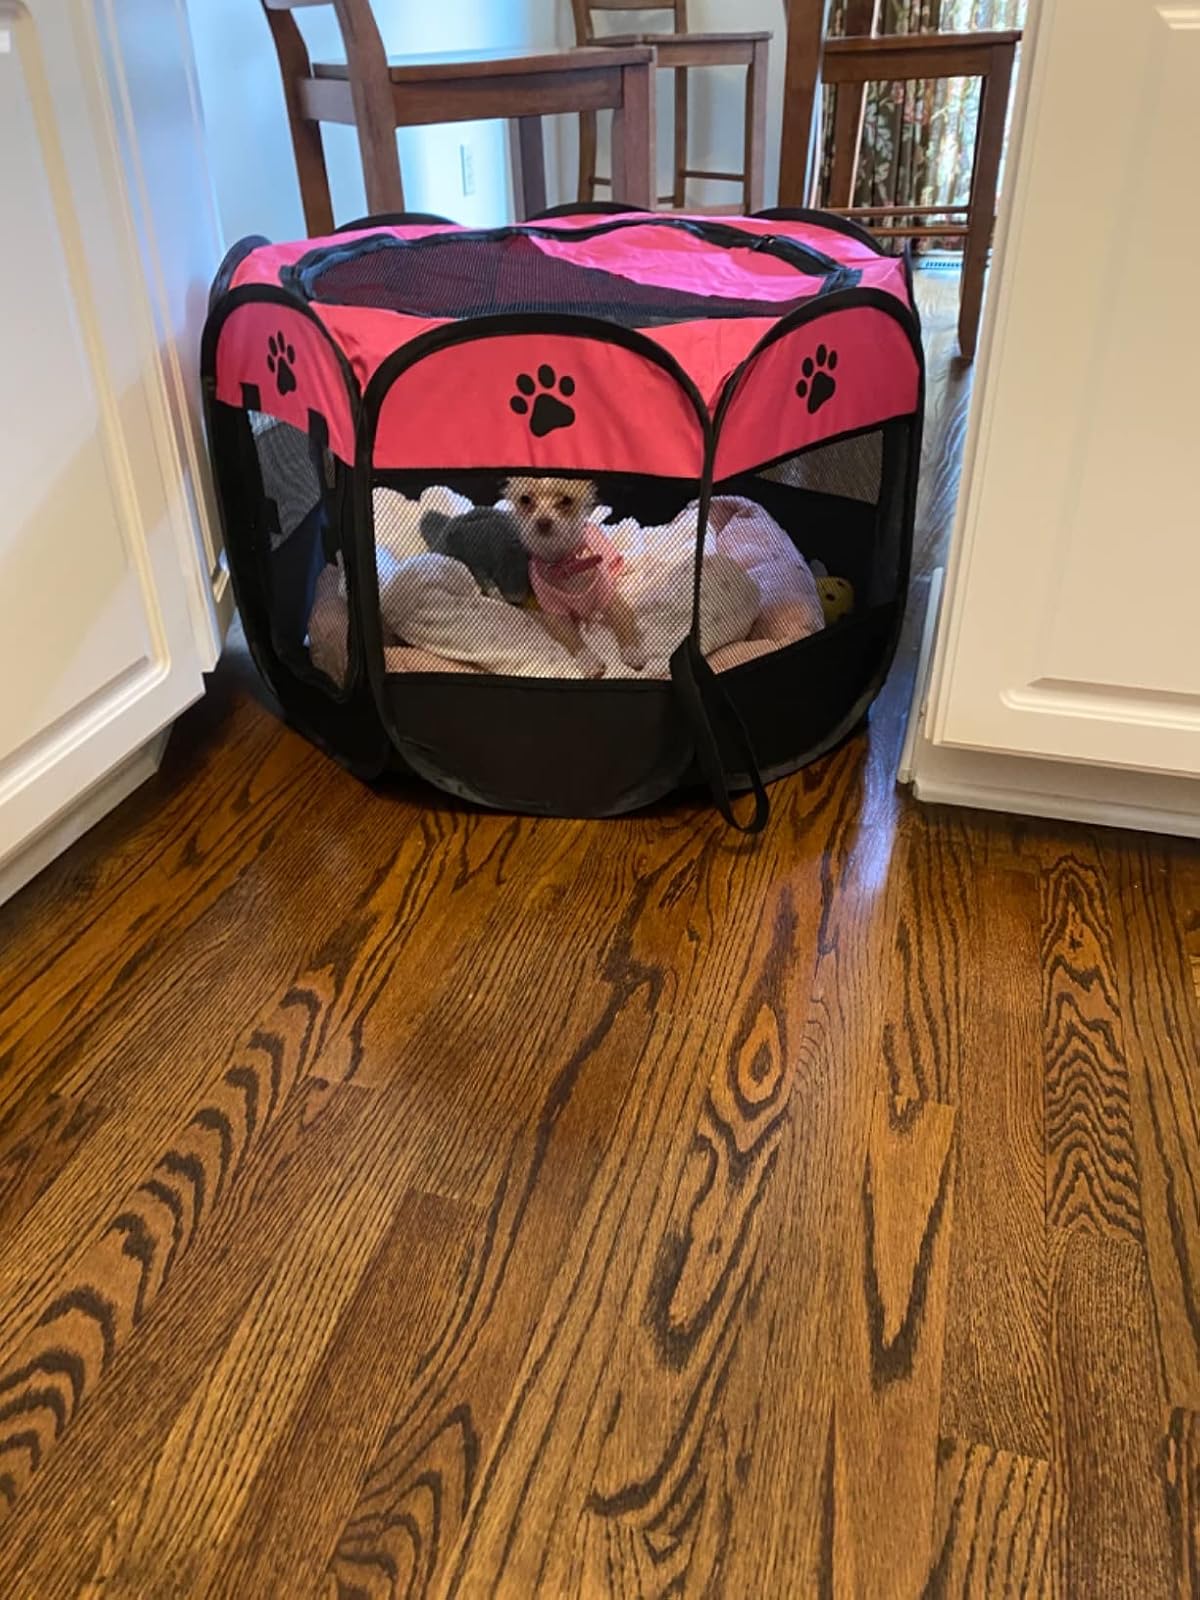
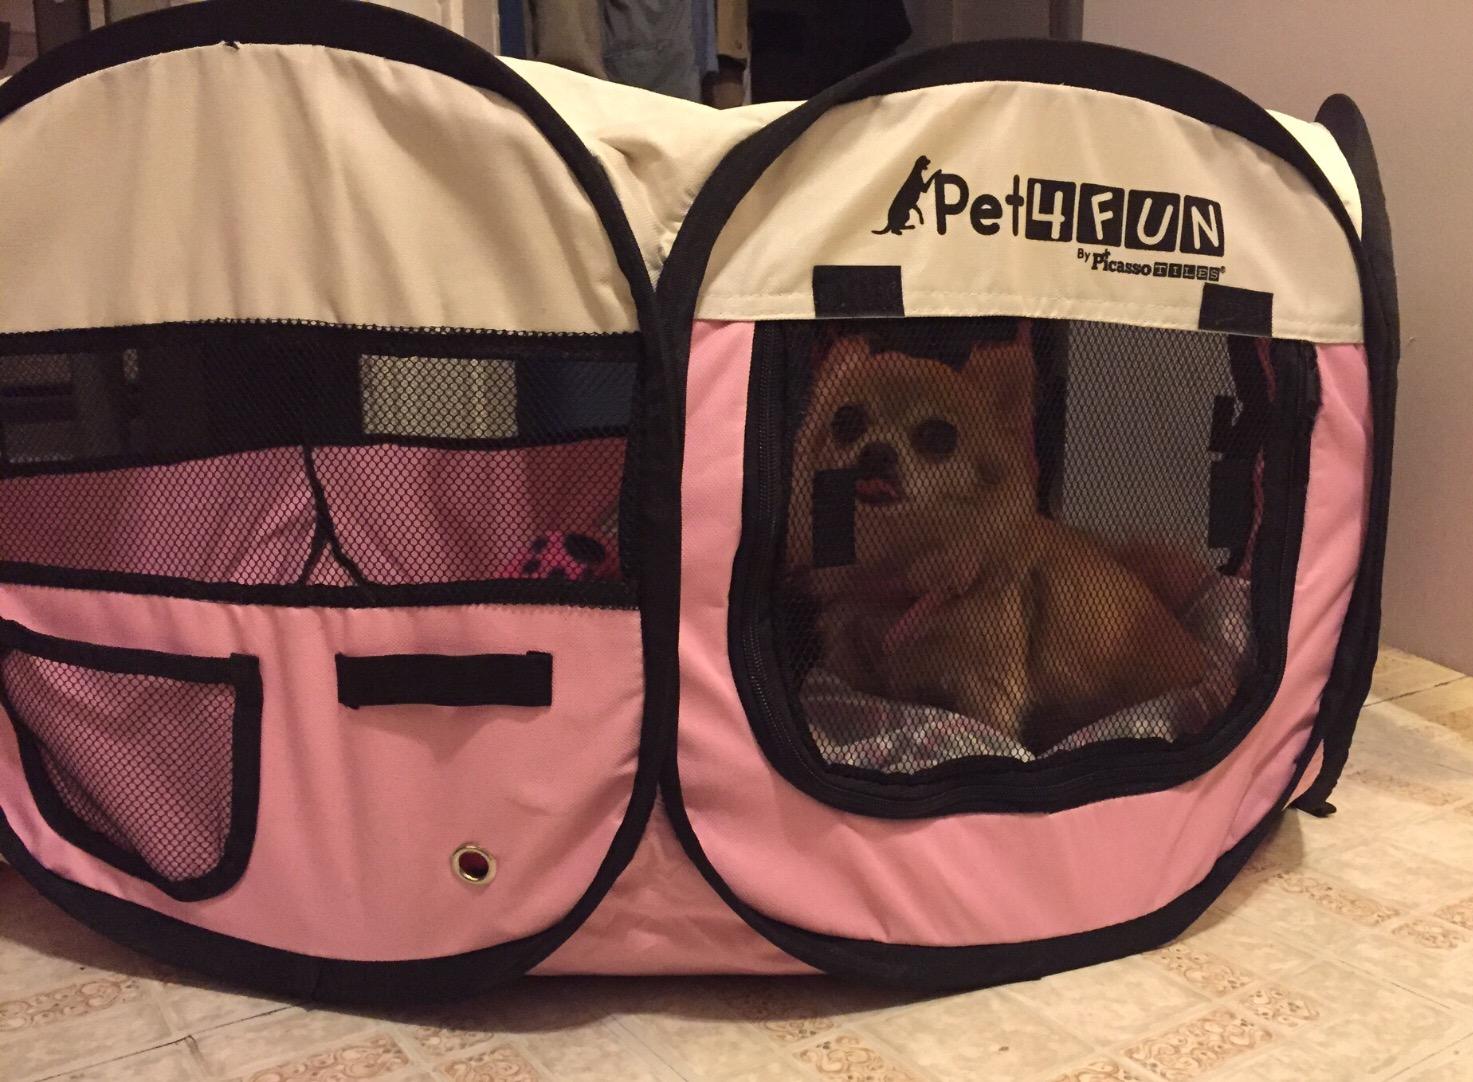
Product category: items_kennel
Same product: no